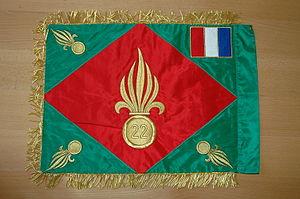
Fanion du 22e RMVE (verso).
Trois régiments de marche de volontaires étrangers sont créés au sein de la Légion étrangère au Barcarès, entre octobre 1939 et mai 1940. Ils recrutent, principalement dans les compagnies de travailleurs étrangers, essentiellement des Espagnols issus de la Retirada qui représentent 1/3 des effectifs ainsi que les Juifs étrangers engagés volontaires qui en constituent 40%.